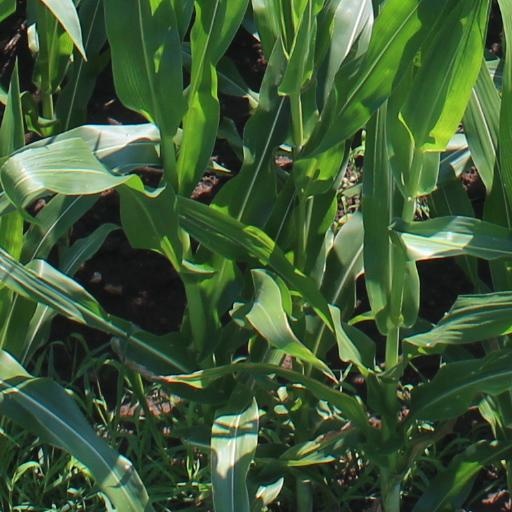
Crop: maize; corn